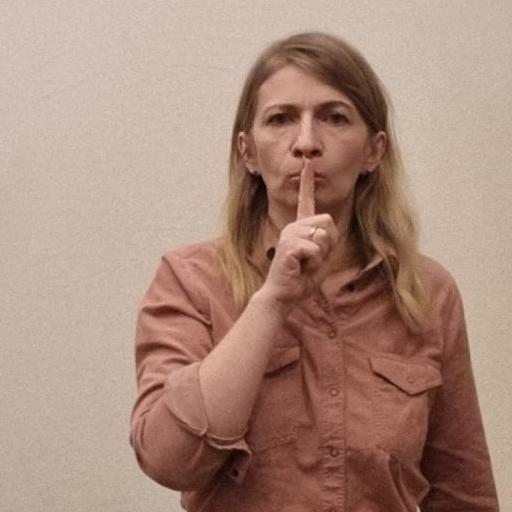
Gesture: mute